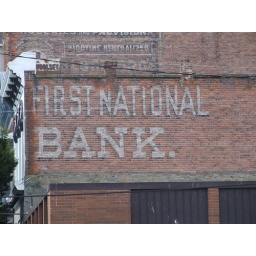
Old bank sign painted on the side of a building in downtown Port Townsend, WA